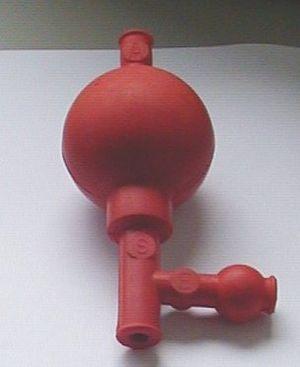
Une pipette est un outil de laboratoire utilisé en chimie, en biologie et en médecine pour transporter un volume mesuré de liquide. Les pipettes sont disponibles en plusieurs modèles avec différents niveaux de précision. Elles peuvent être simples, en plastique ou en verre, ou électroniques. La pipette fonctionne sur le même principe que les pailles : on crée une aspiration dans le tube pour prélever un liquide de manière mécanique ou contrôlée.